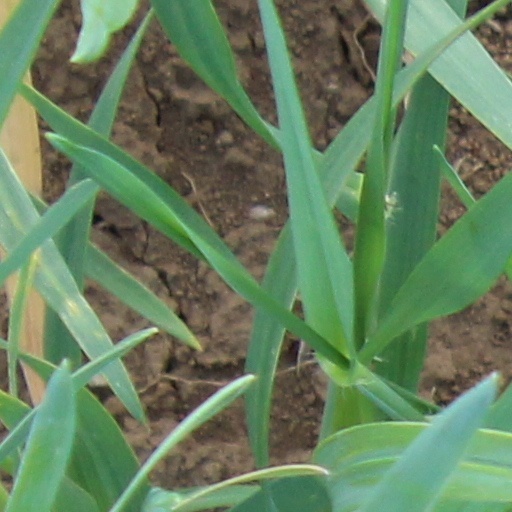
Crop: wheat